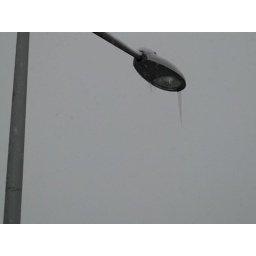
Frozen street lamp in front of our house